Hercules (1983 film)

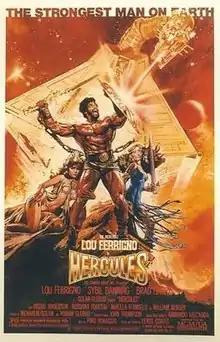
Theatrical release poster by Drew Struzan

Hercules is a 1983 fantasy film written and directed by Luigi Cozzi and starring bodybuilder-turned-actor Lou Ferrigno, Brad Harris, Sybil Danning, and William Berger. It is loosely based on Greek mythology, plus elements of Cozzi's earlier science fiction opus, "Starcrash". It received mostly negative reviews, but was a modest financial success. Ferrigno reprised his role in the 1985 sequel, "The Adventures of Hercules".